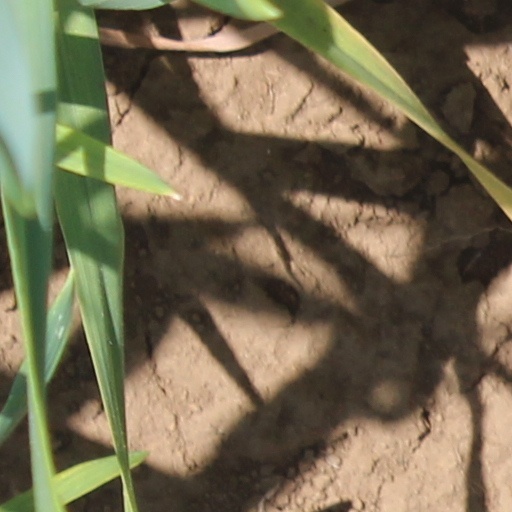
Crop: wheat